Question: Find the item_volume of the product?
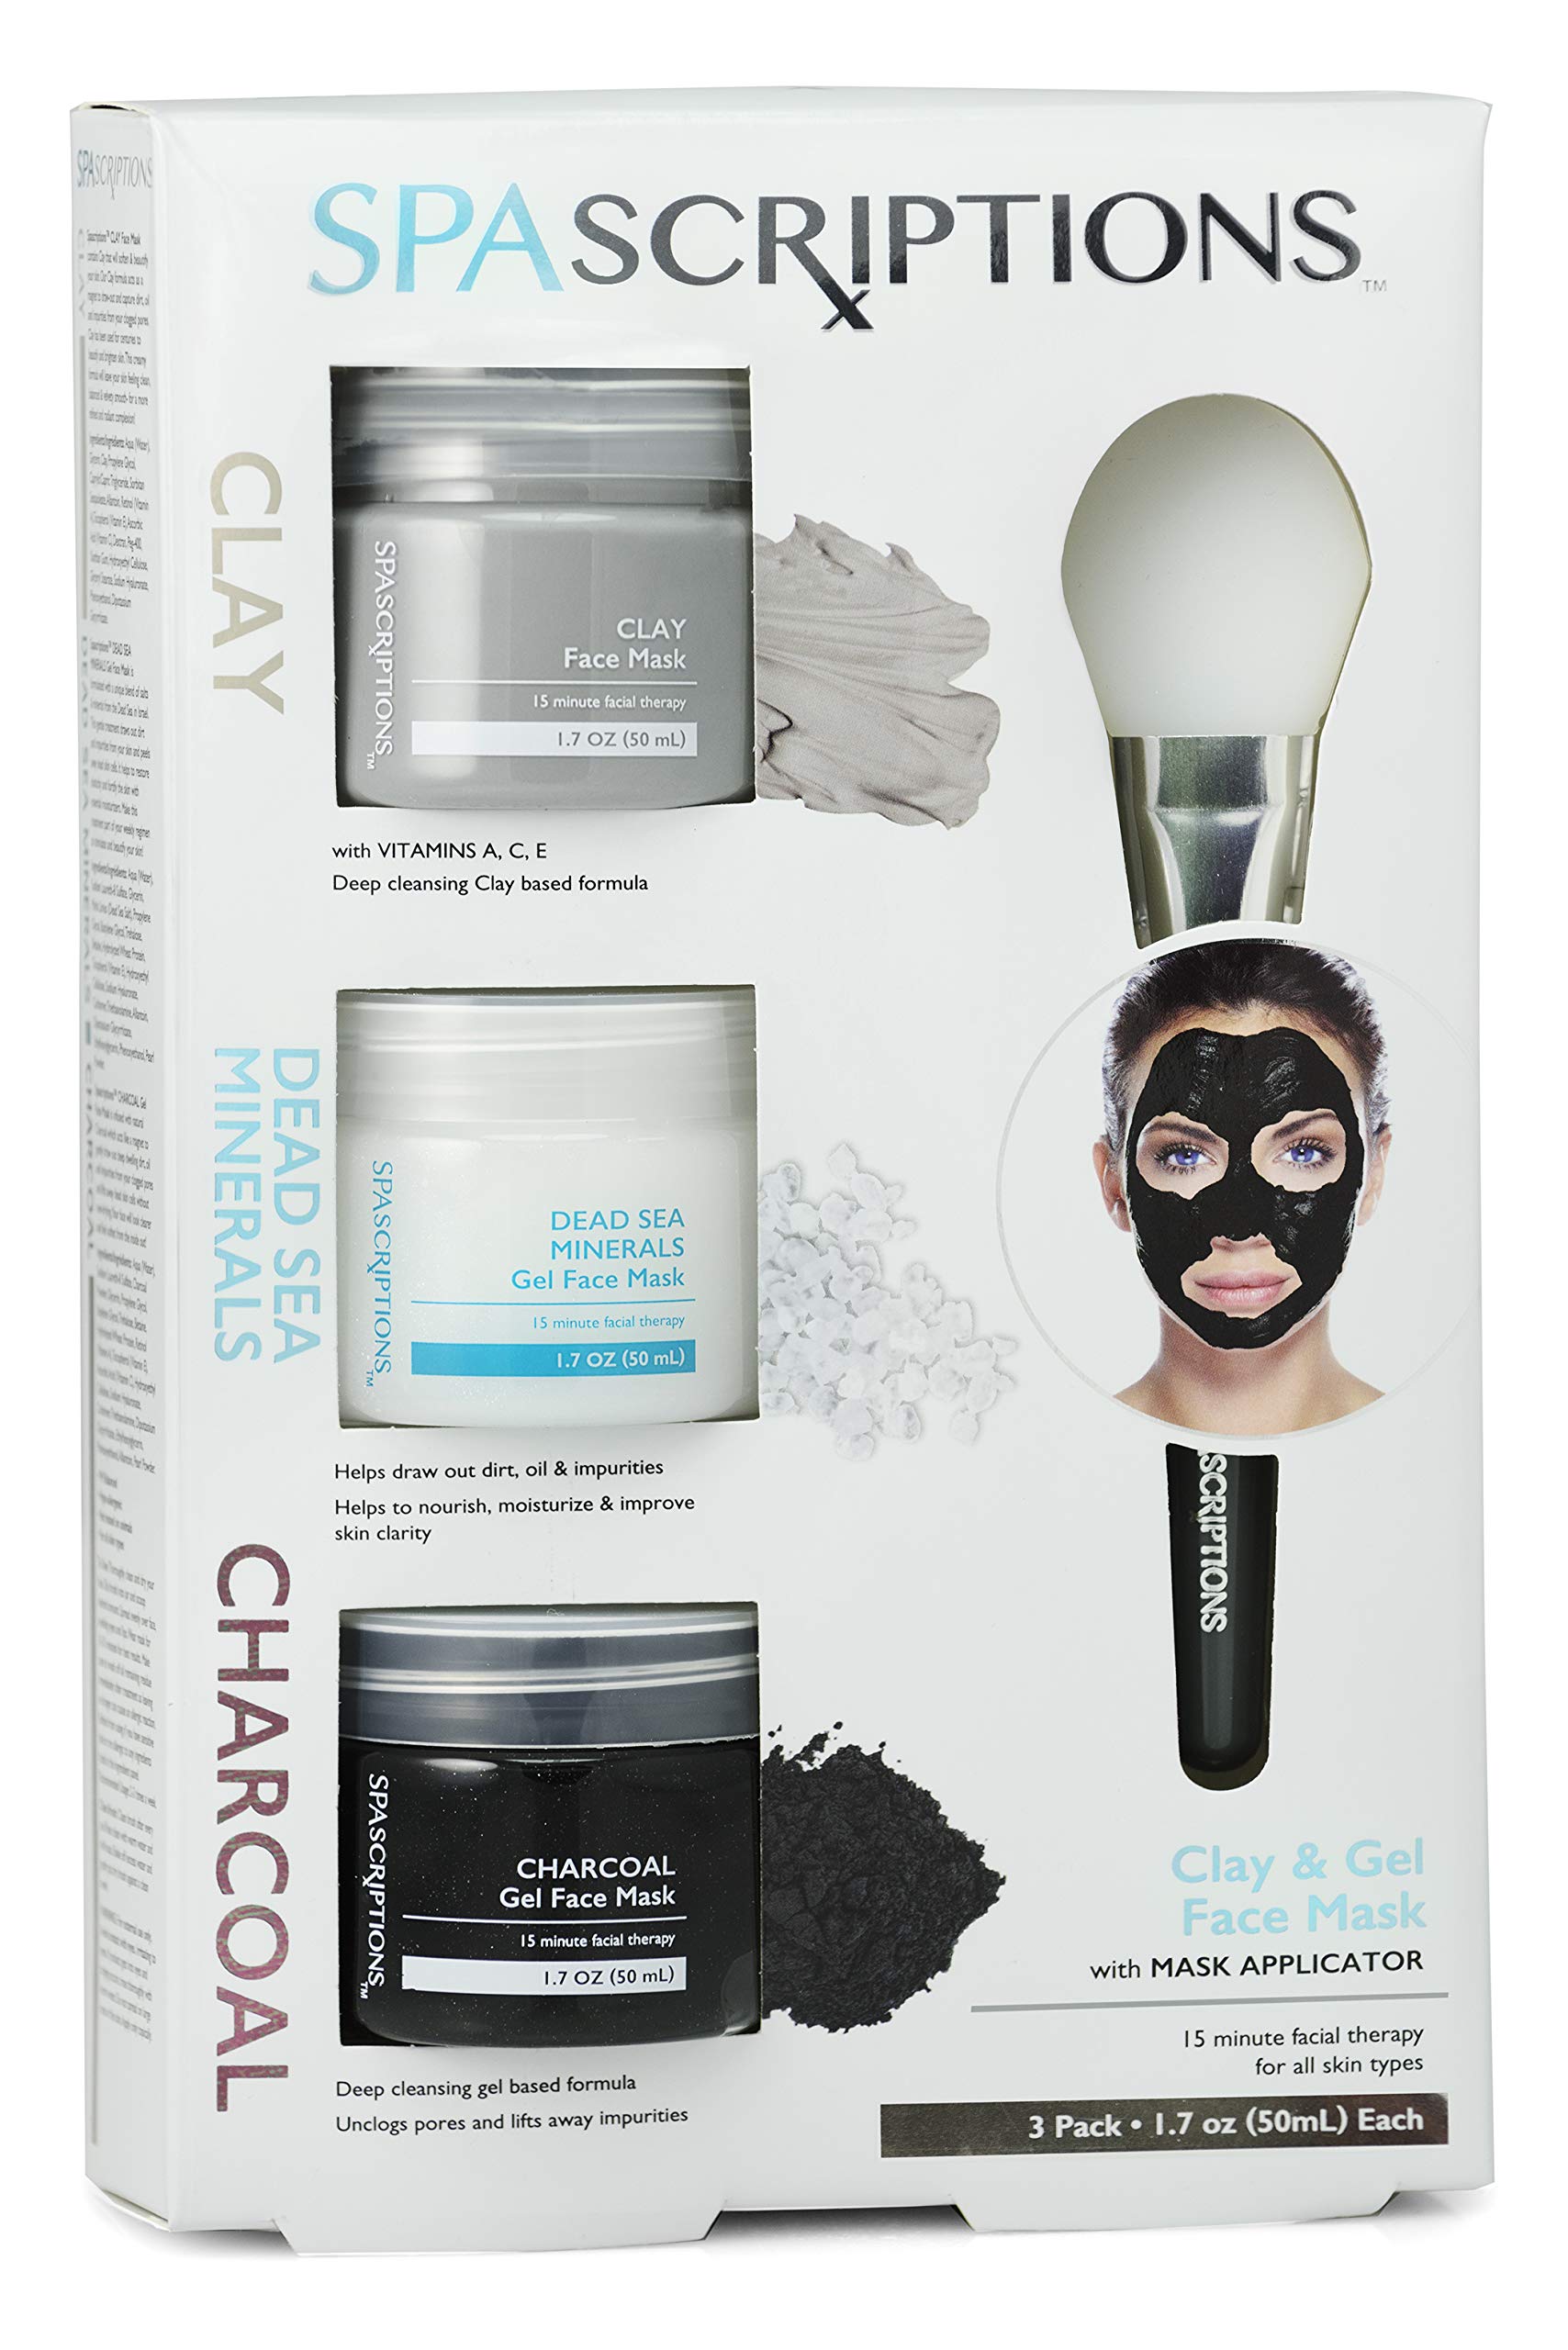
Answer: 1.7 fluid ounce